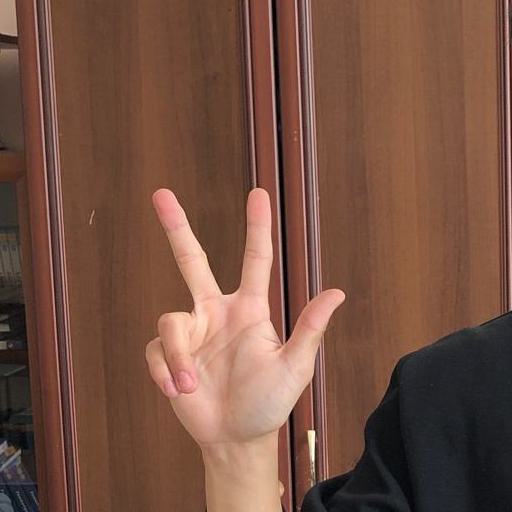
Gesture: three2